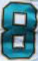
Number: 8